Second Battle of Fort Wagner

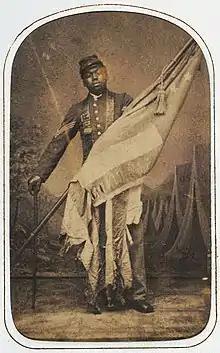
William Harvey Carney

In all, about 1,515 Union soldiers were killed, captured, or wounded in the assault of July 18, although this number has never been accurately ascertained. General Hagood, the commander of Fort Wagner on the morning of July 19, stated in his report to General P. G. T. Beauregard that he buried 800 bodies in mass graves in front of Wagner. Only 315 men were left from the 54th after the battle. Thirty were killed in action, including Colonel Shaw and captains Russel and Simpkins, and buried together in a single grave. Twenty-four later died of wounds, fifteen were captured, and fifty-two were reported missing after the battle and never seen again. The men of the 54th Massachusetts were hailed for their valor. William Carney, an African-American sergeant with the 54th, is considered the first black recipient of the Medal of Honor, for his actions that day in recovering and returning the unit's U.S. flag to Union lines. Their conduct improved the reputation of African Americans as soldiers, leading to greater Union recruitment of African-Americans, which strengthened the Northern states' numerical advantage. The Confederate congress had passed a law in May 1863, supporting an earlier declaration by President Davis, that excluded black soldiers and their white officers from exchange. Since some of the black Union soldiers captured during the battle were not exchanged with their white comrades, President Lincoln issued General Order 252 stopping all prisoner exchanges (a policy often wrongly attributed to General Grant).